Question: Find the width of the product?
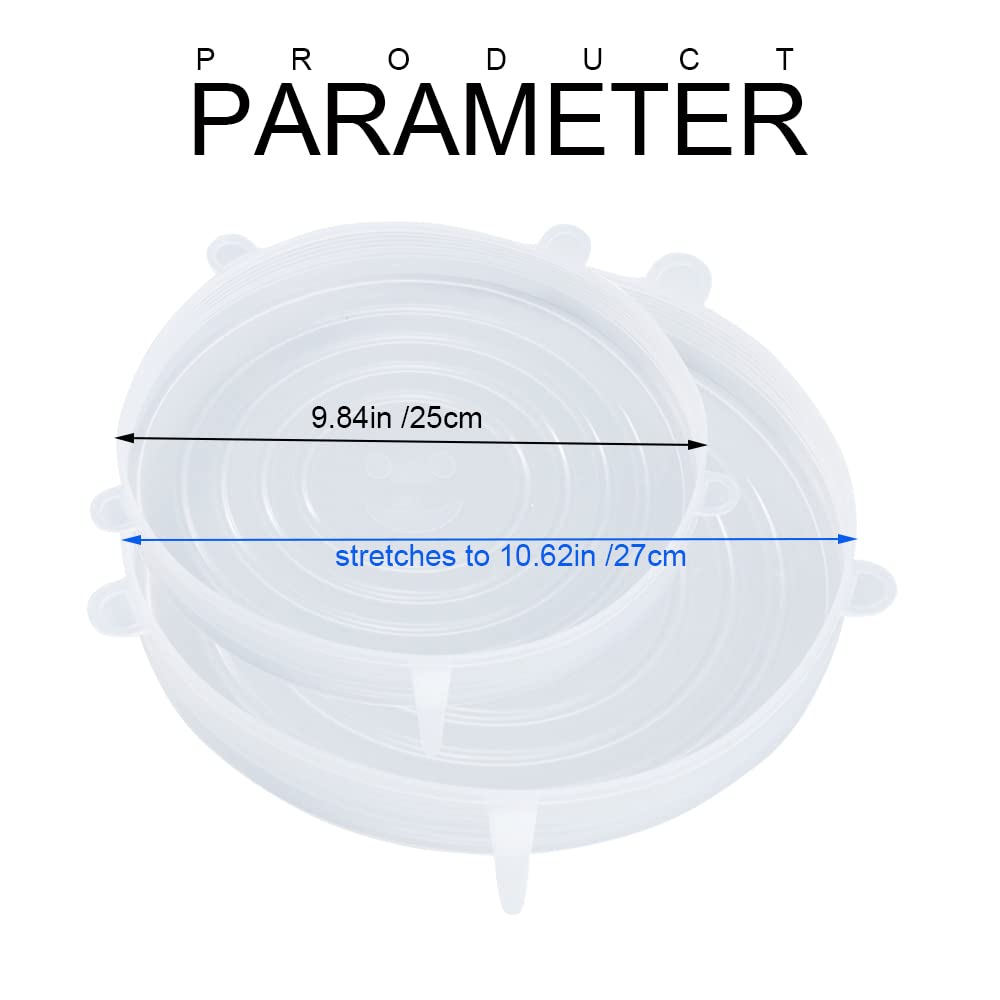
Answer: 25.0 centimetre